History of Brunei

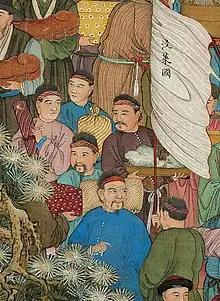
Brunei (汶莱國) delegates in Beijing, China, in 1761. "萬國來朝圖"

Relations with Spain were far more hostile. From 1565 on, Spanish and Brunei forces engaged in a number of naval skirmishes, and in 1571, the Spanish who had been sending expeditions from Mexico succeeded in capturing Manila from the Brunei aristocracy that had been established there. Brunei raised several large fleets intending to recapture the city, but the campaigns, for various reasons, never launched. In 1578, the Spanish took Sulu and in April attacked and captured Brunei itself, after demanding that the sultan cease proselytising in the Philippines and, in turn, allow Christian missionaries to be active in his kingdom. The Spaniards withdrew after suffering heavy losses due to a cholera or dysentery outbreak. They were so weakened by the illness that they decided to abandon Brunei to return to Manila on 26 June 1578, after just 72 days. The short-term damage to the sultanate was minimal, as Sulu regained its independence soon after. However, Brunei failed to regain a foothold in Luzon, with the island firmly in Spanish hands. The Bruneians in their war against Spain, were supported by Lascars and the Ottoman Caliphate. The Spanish were aware of this and complained to their king relating how Turks and even Granadans (From the Emirate of Granada) assisted Borneans in their war against Spain. Muslim migration from the Ottoman Caliphate, Egypt, Mecca and Arabia was so constant Melchor Davalos complained to the Spanish King of their presence in Borneo and the Philippines.